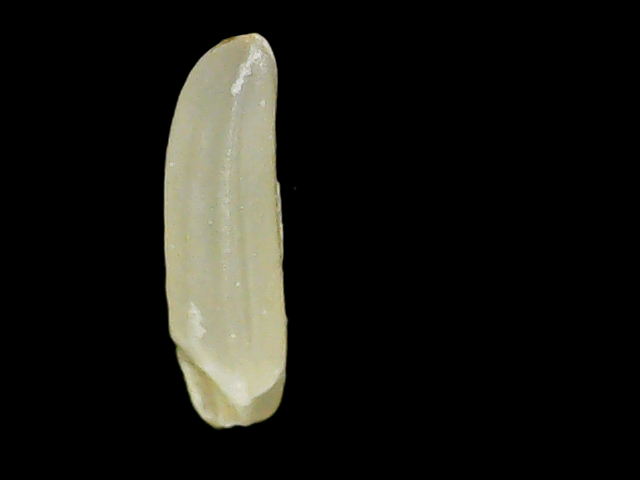
Rice variety: Binadhan25